Moldovan National Road Race Championships

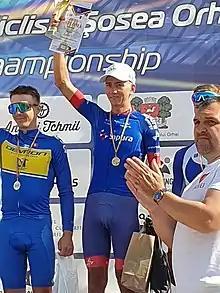
Cristian Raileanu as a National Road Champion (2020)

The winners of each event are awarded with a symbolic cycling jersey featuring red, yellow and blue, the colors of the national flag, which can be worn by the rider at other road race events to show their status as national champion. The champion's stripes can be combined into a sponsored rider's team kit design for this purpose.